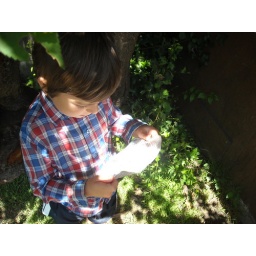
henry's first map was in our plum tree and took us to the house he was born in on 24th street